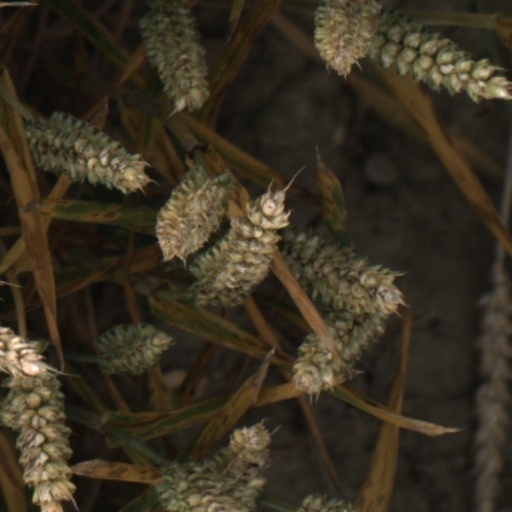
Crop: wheat